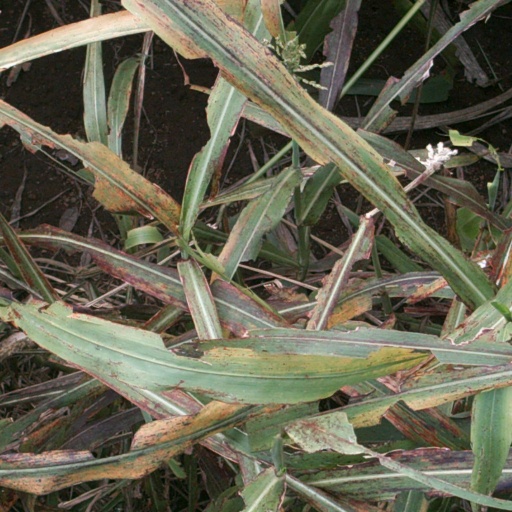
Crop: sorghum